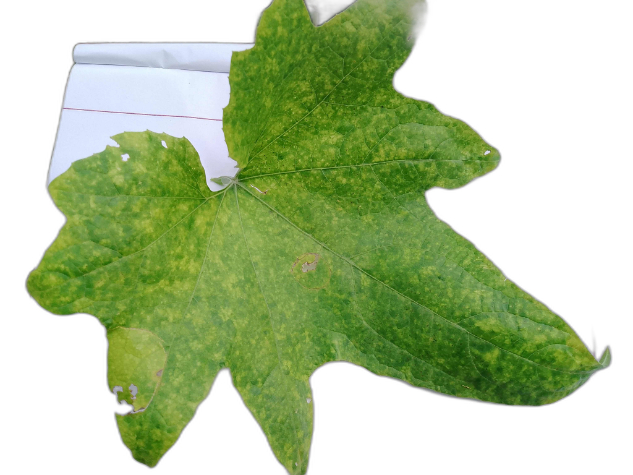
Crop: Zucchini
Label: Downy_Mildew